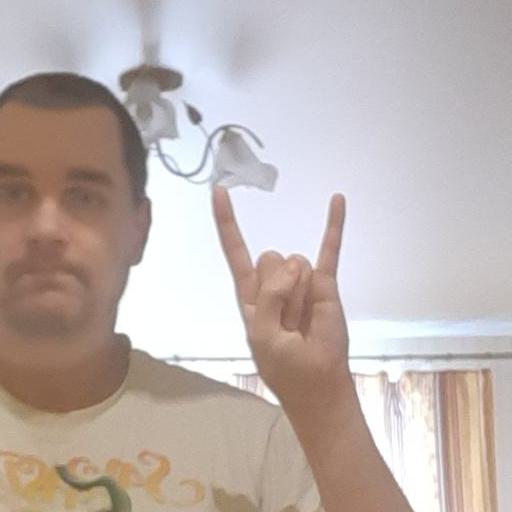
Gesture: rock